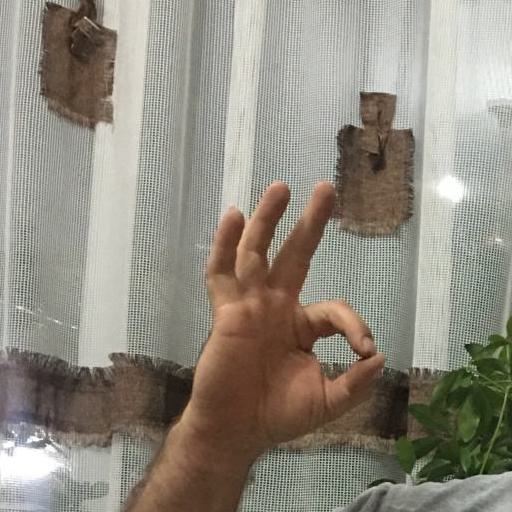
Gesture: ok